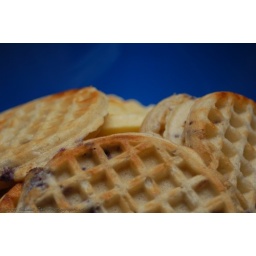
Waffles in a blue bowl